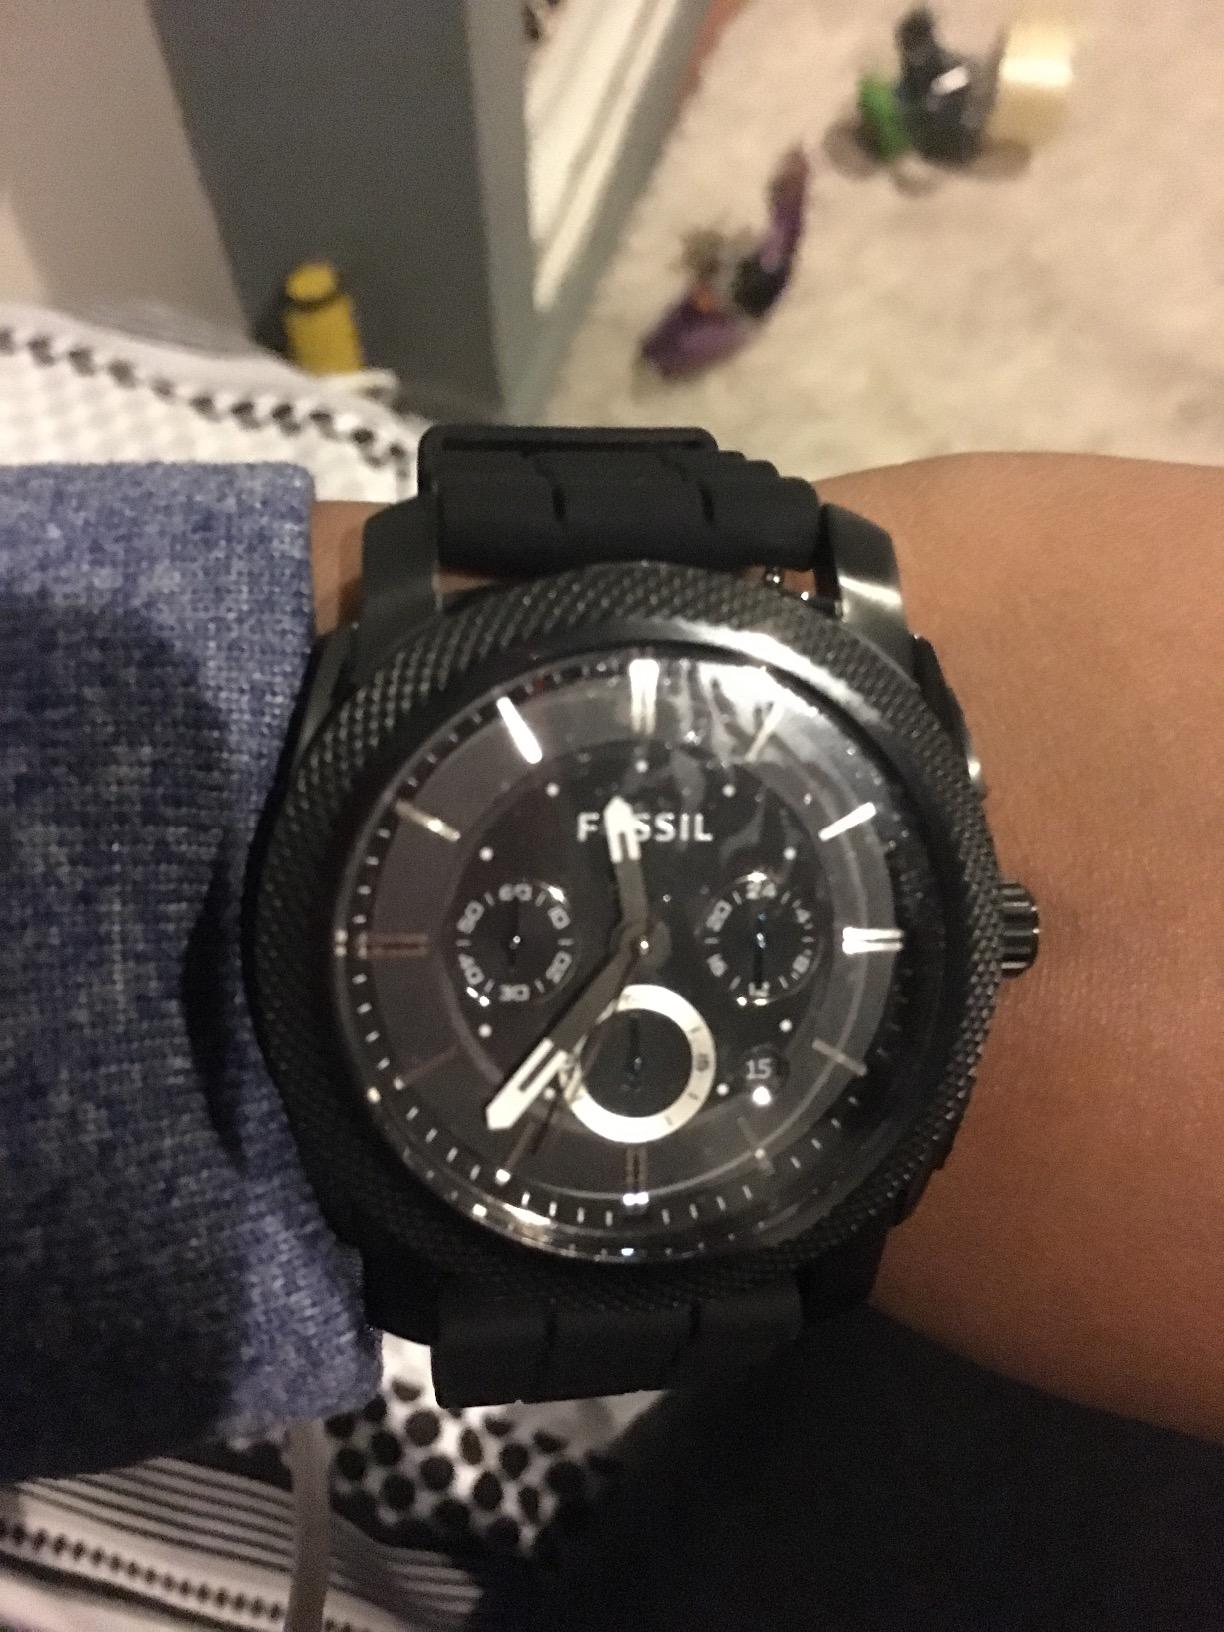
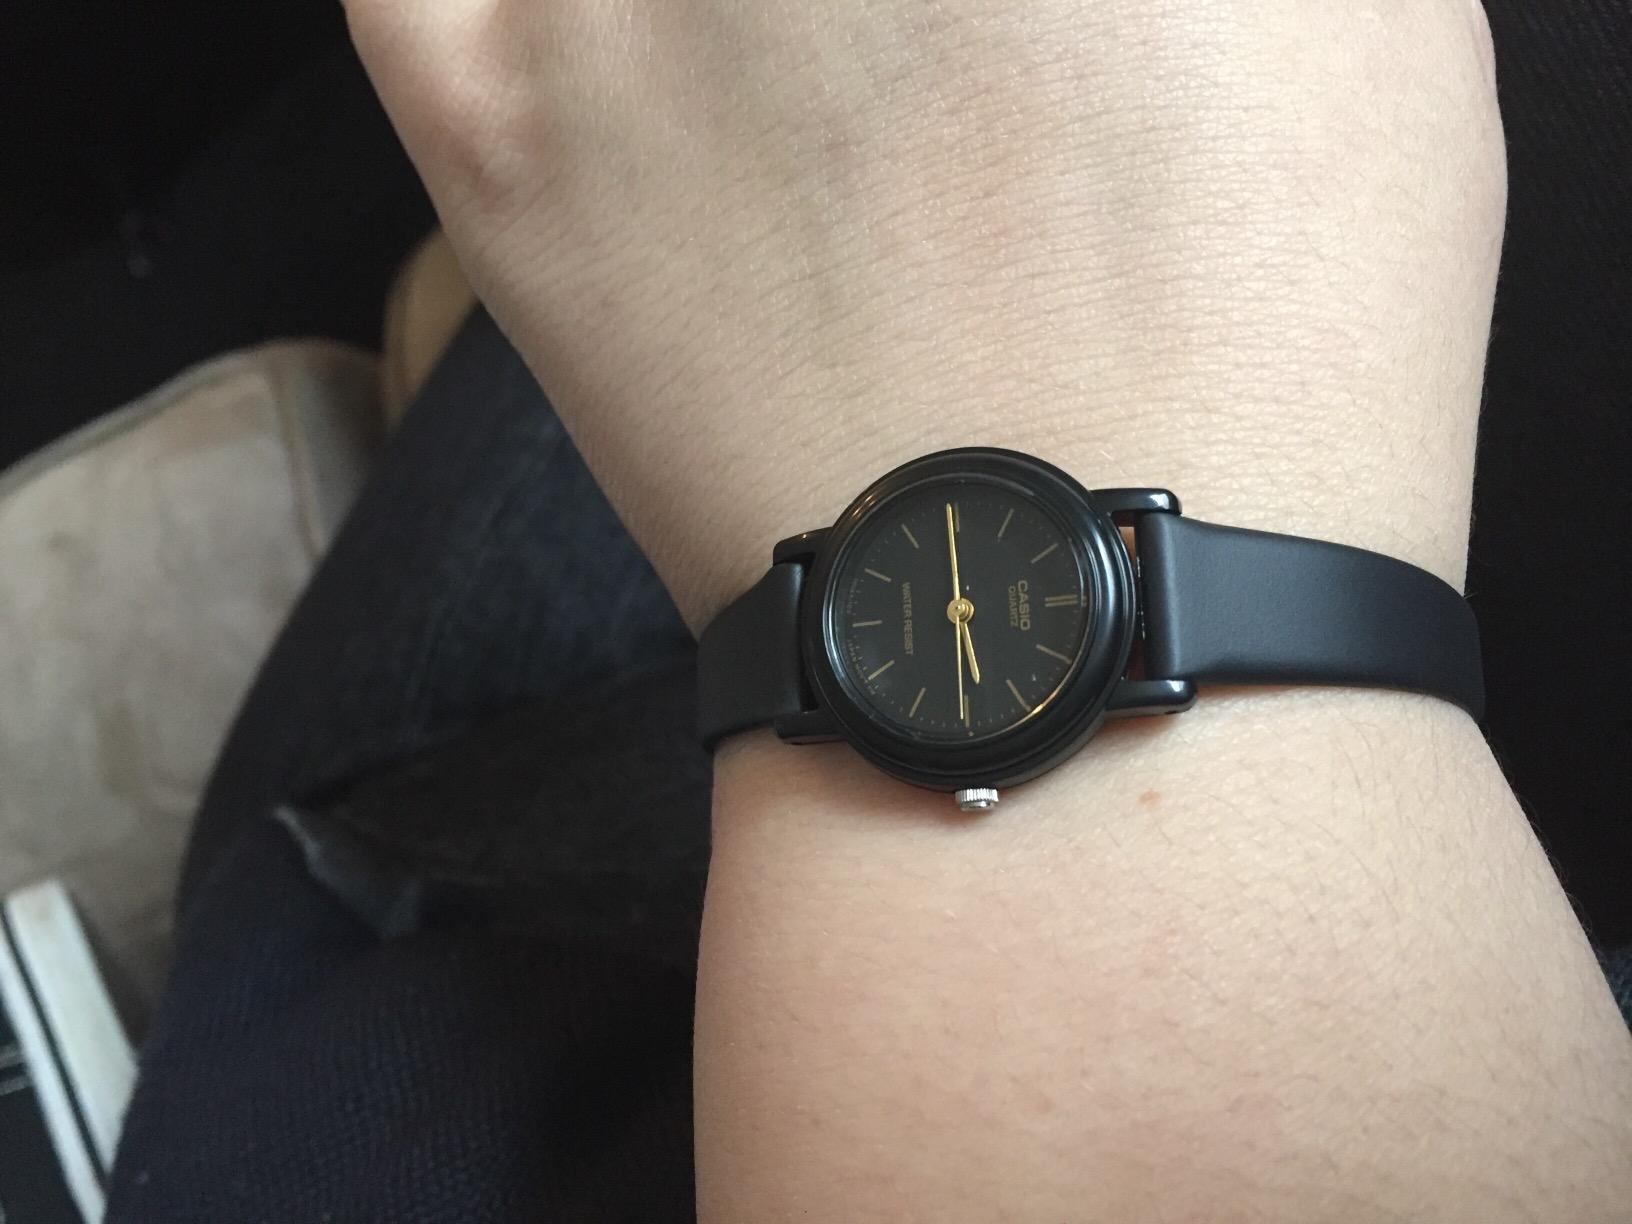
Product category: accessories_watch
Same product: no